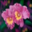
Label: orchid